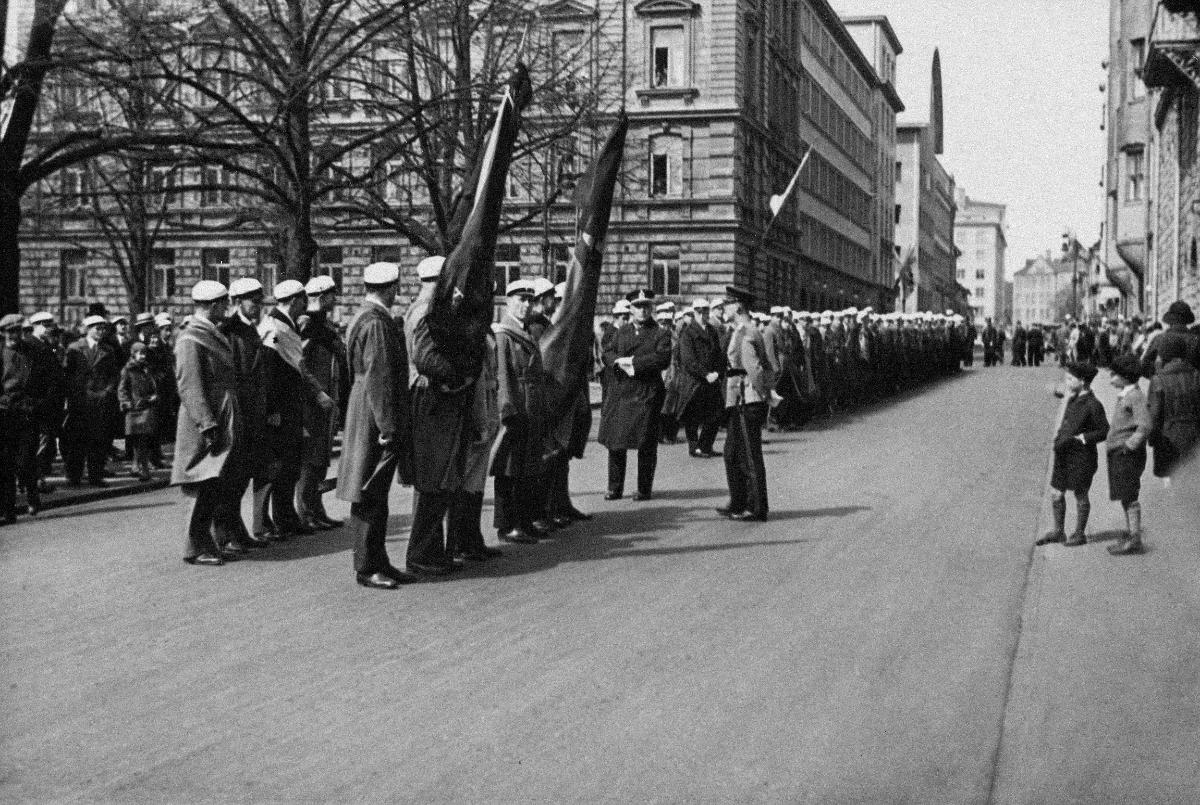
Ylioppilaiden hiljainen mielenosoitus; The students' silent demonstration
sisällön kuvaus: Ylioppilaiden hiljainen mielenosoitus Inkerin kansan puolesta Neuvosto-Venäjän lähetystötalon edustalla Helsingissä 1931. content description: The students' silent demonstration for the people of Ingria outside the embassy of Soviet-Russia in Helsinki 1931.
Kuvaaja: Neittamo Oy, kuvaaja
Vuosi: 1931
Paikka: Suomi; Suomi, Uusimaa, Helsinki
Aiheet: ylioppilaat; mielenosoitukset; politiikka; inkeriläiset; general upper secondary school graduates; demonstrations (activism); politics; students; demonstration; Ingria; studenter; demonstrationer (meningsyttringar); politik